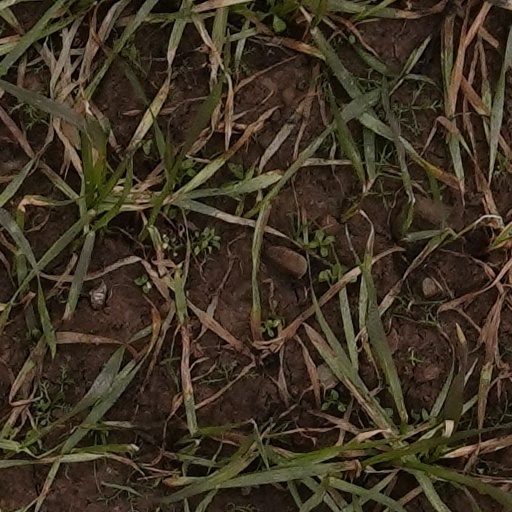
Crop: wheat